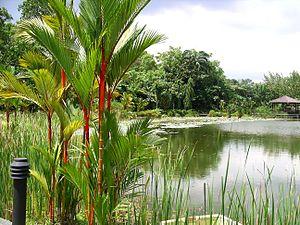
Le Jardin botanique de Singapour est un jardin botanique d'une superficie de 63,7 hectares de la ville de Singapour.
Cet article recense les sites inscrits au patrimoine mondial à Singapour.